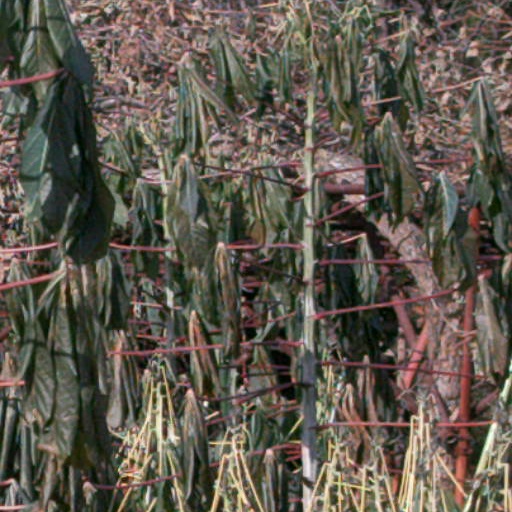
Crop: cassava